Richard Pearse

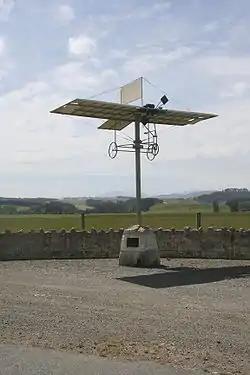
Richard Pearse Memorial, Waitohi, South Canterbury

Pearse reappeared in the newspapers in late 1909 with his latest huge 700–900 sq ft. flying machine powered by a 24 horsepower motor. In a 1928 letter to "The Star", Christchurch, Pearse summarised his progress in this particular "oval-shaped" monoplane: